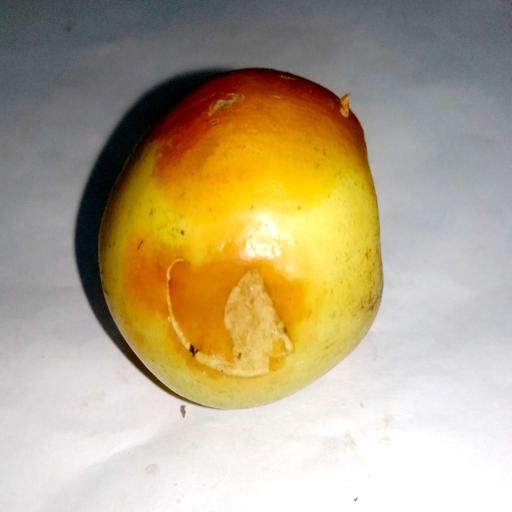
Label: bruised